Chambersburg Township, North Carolina

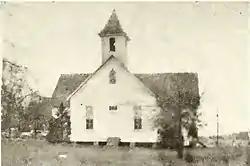
Second church building of the New Salem Methodist Church in 1900

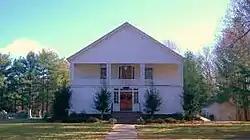
Bethesda Presbyterian Church

The Enola Post Office (1858–1872) was established west of Statesville at the intersection of the Western Road and Georgia Road when the Western North Carolina Railroad was completed in 1858. The first postmaster was Robert Wallace Leslie (1835–1894). The Enola Post Office was used in enumeration of residents in the 1860 and 1870 U.S. Federal Census. The postal route covered residents north of the rail line to the South Yadkin River and south of the rail line in School District 51. While the name "Enola" is reported to have come from a popular novel of the day ("Enola; Or, Her Fatal Mistake" by Mary Young Ridenbaugh, published in 1886), it most likely predates this book. "Enola" is "Alone" spelled backwards. Although the Enola Post Office was discontinued in 1872, Thomas J. Conger established a post office there in 1889, called Conger's. Conger's was discontinued in 1880. The main post office and rail station east of Statesville was later known as Elmwood.